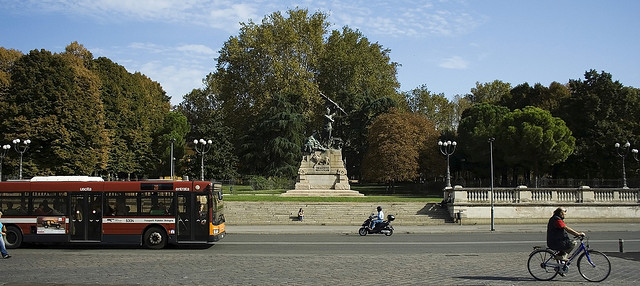
A red bus driving down a road next to a park.

A red bus is riding down the street.

A street with a red and white bus, a person on a bicycle and a person riding a motor bike on the street.

Park scene showing street with red bus and monument/statue.

A street scene with a bicycle, moped and a bus.